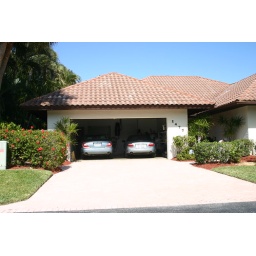
Two Jags in a garage at a house right up the street from me. It's the Florida way of life.